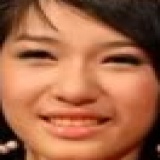
ca sĩ Emily